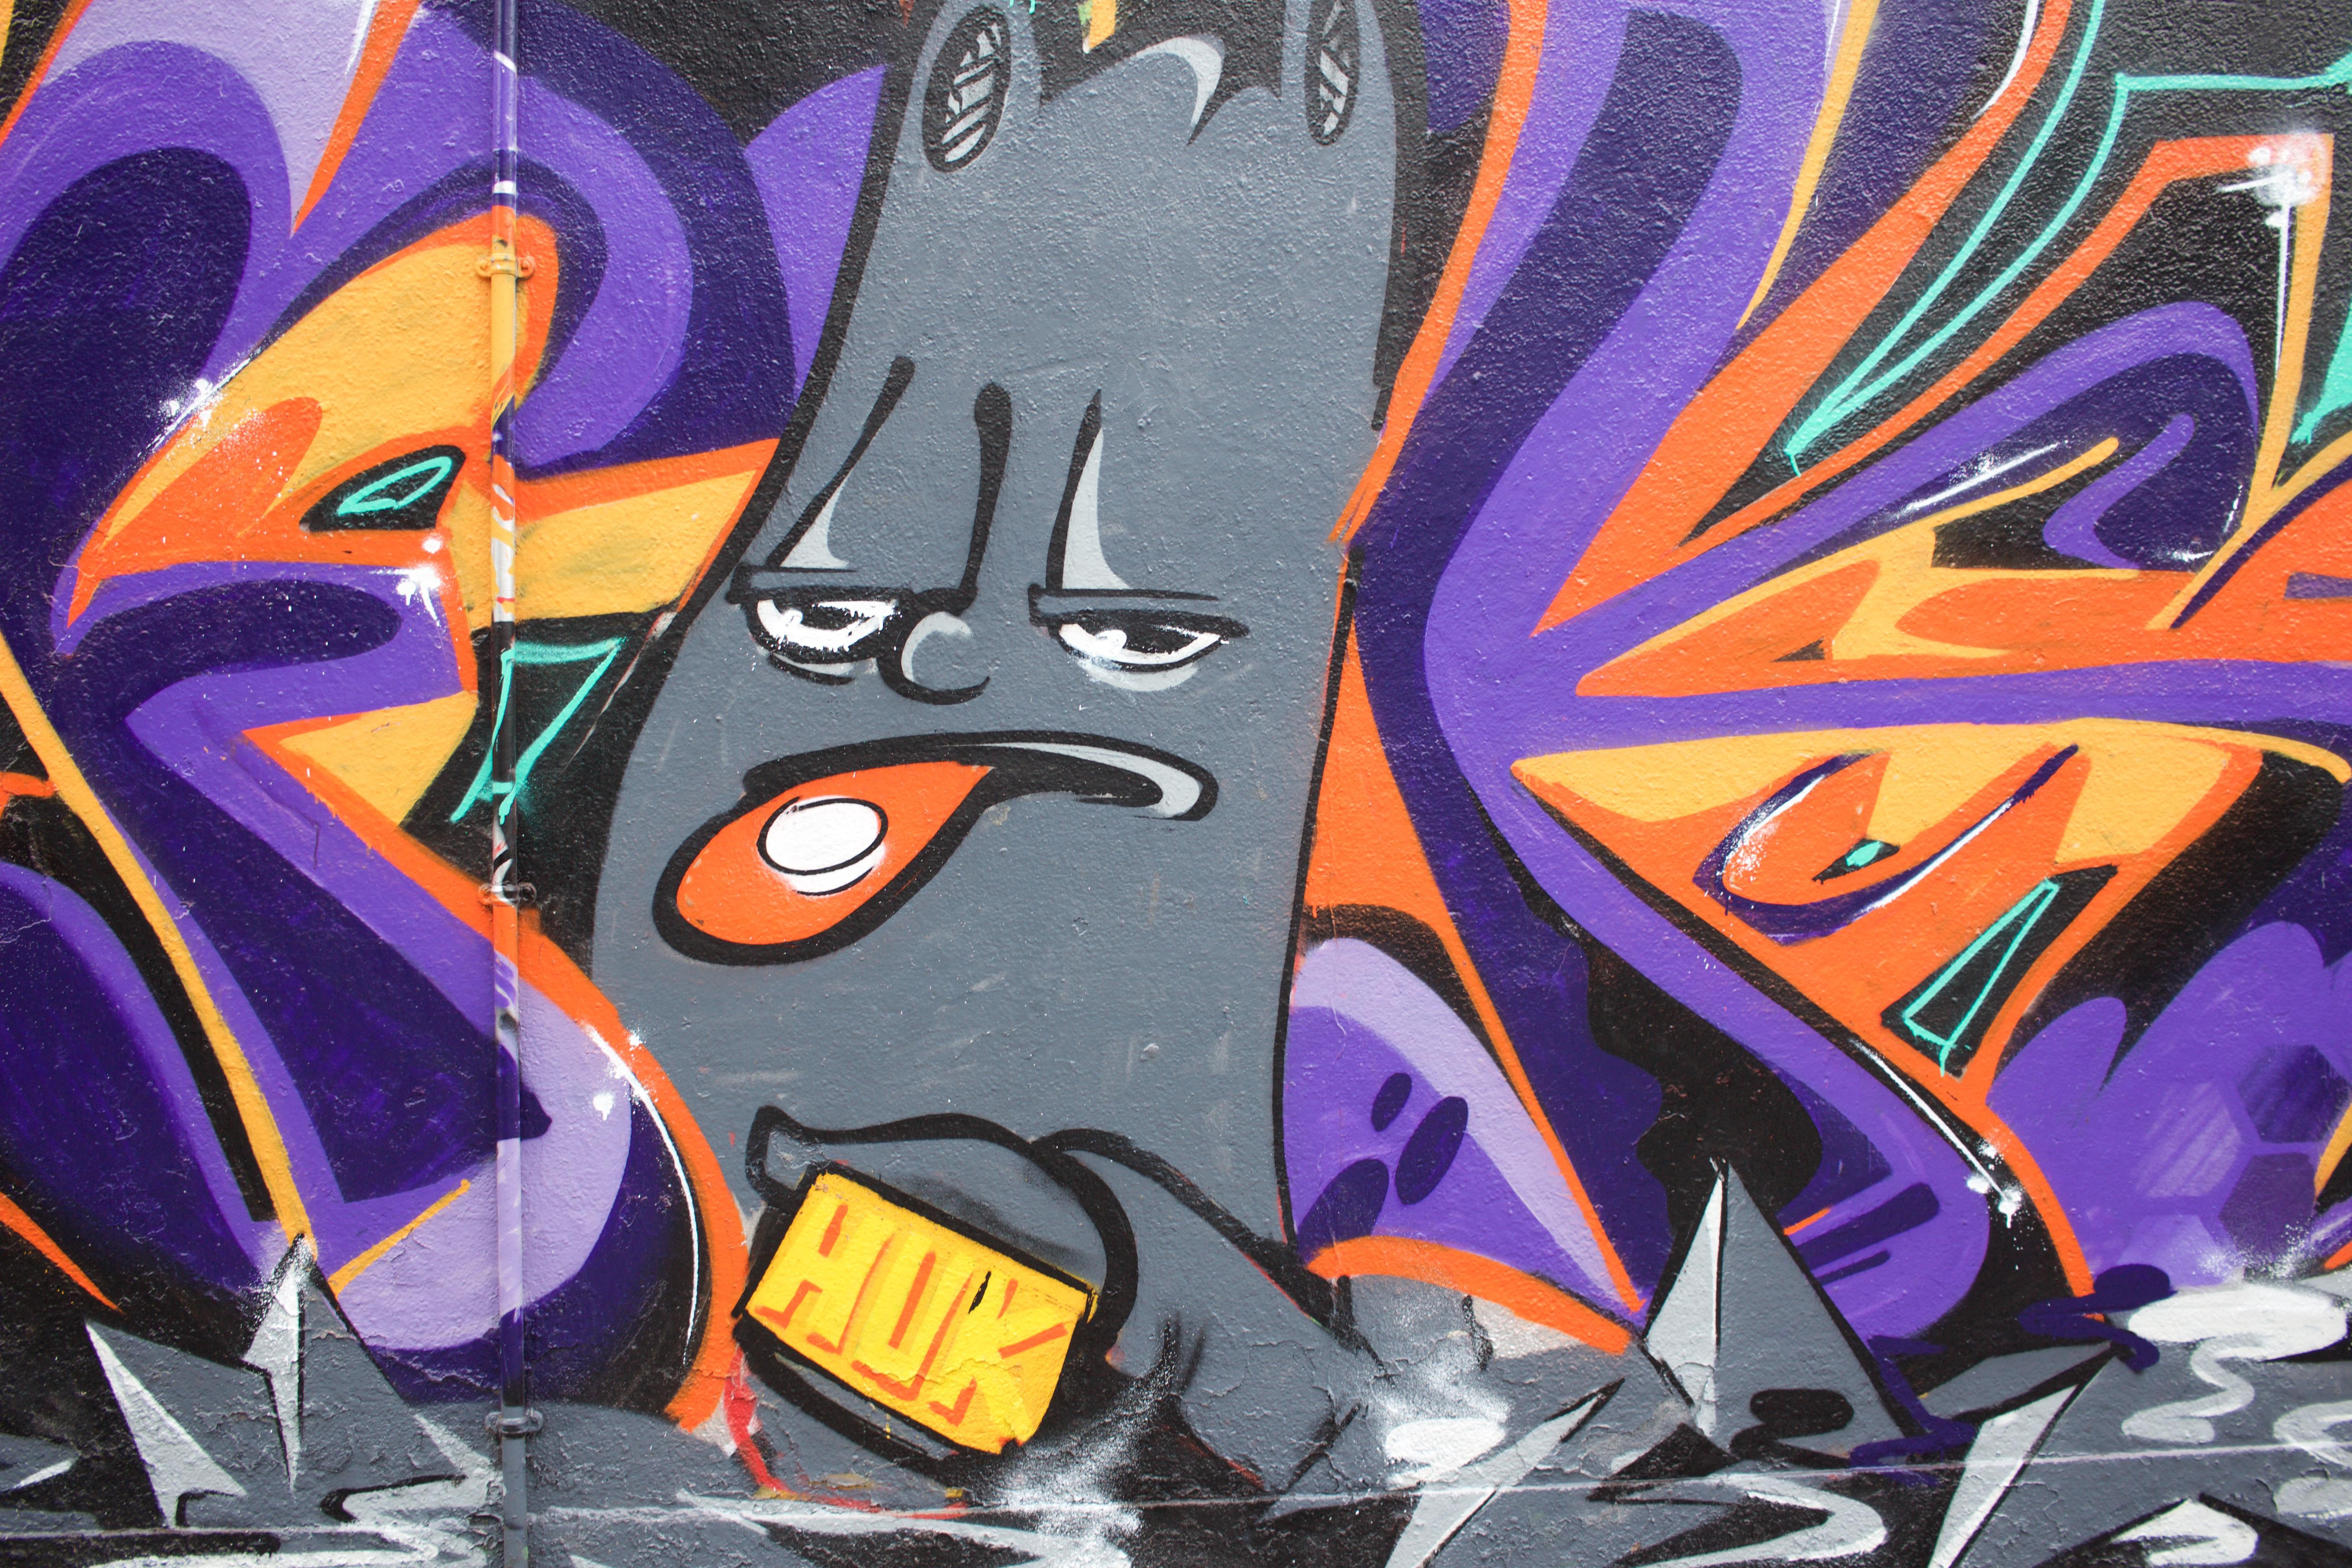
graffiti, street art, art, mural, visual arts, modern art, wall, graphic design, psychedelic art, illustration, graphics, acrylic paint, style, painting